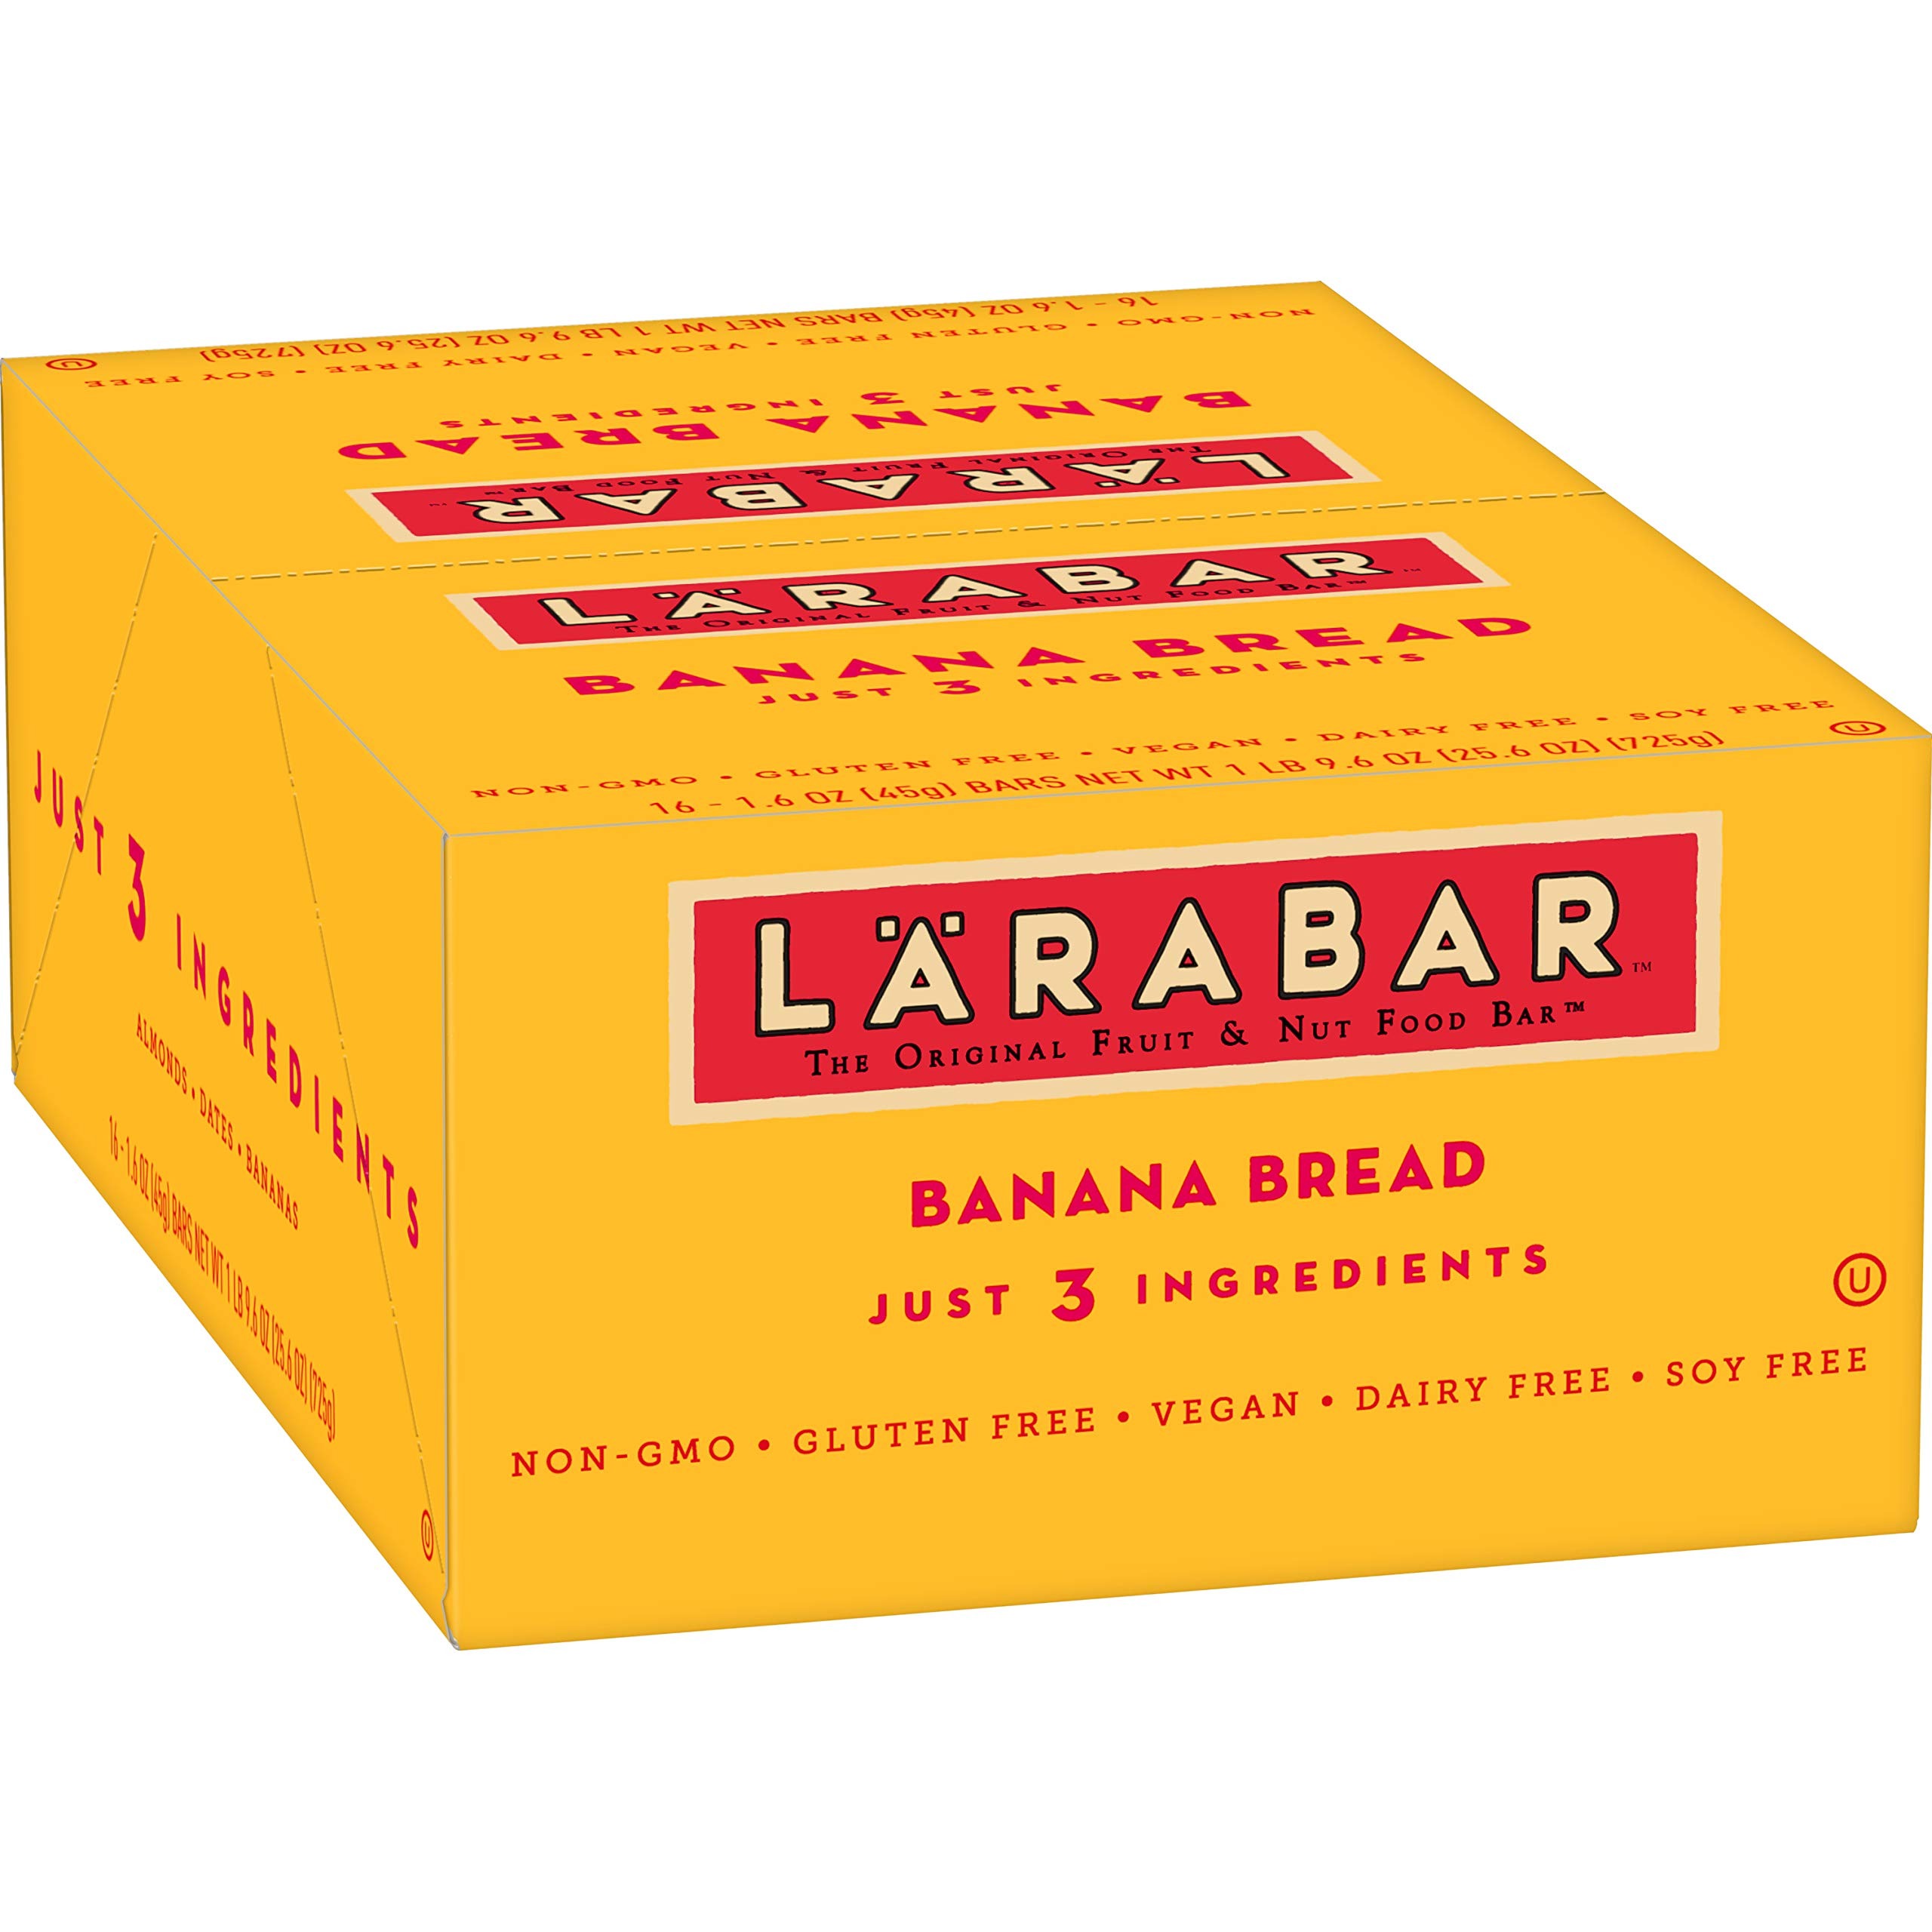
Item Name: LÄRABAR Gluten Free Bar, Banana Bread, 1.6 oz Bars (16 Count), Whole Food Gluten Free Bars, Dairy Free Snacks
Bullet Point 1: Raise A Bar to Real: With 100% real ingredients, you can Raise A Bar to what you love! Larabar makes simple snacks you can feel good about eating with many gluten free, dairy free and vegan options to choose from
Bullet Point 2: 100% Real Ingredients: Larabar Banana Bread is made from just 3 simple ingredients: almonds, dates and unsweetened bananas
Bullet Point 3: Clean Eating Made Simple: Kosher, Dairy Free, Vegan, Non-GMO, Soy Free, Gluten Free
Bullet Point 4: Real Life Calls for Real Food: Real life calls for real ingredients to help you conquer your day, conveniently wrapped and perfect for packing on the go
Bullet Point 5: Contains: 1 box with 16 bars
Value: 25.6
Unit: Ounce

Price: 37.49